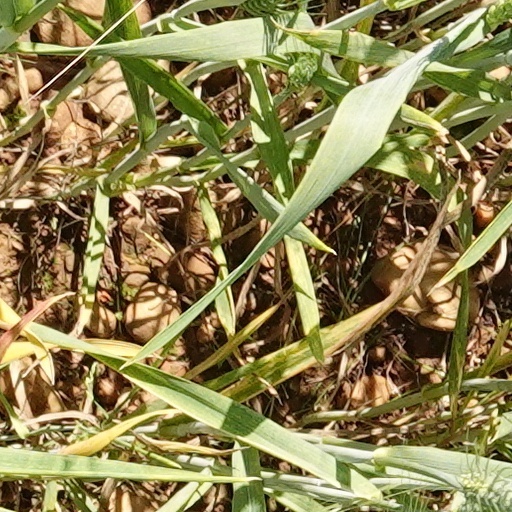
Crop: wheat